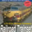
Label: train